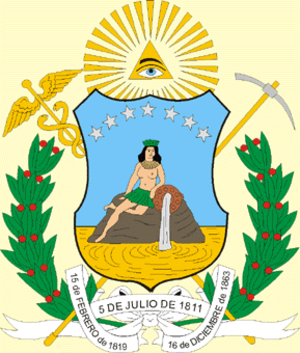
Bolívar est un État du Venezuela. Sa population s'élève à 1 413 115 habitants. Sa capitale est Ciudad Bolívar, mais la plus grande ville est de loin Ciudad Guayana avec près de 800 000 habitants.
Les États sont la principale subdivision territoriale du Venezuela.